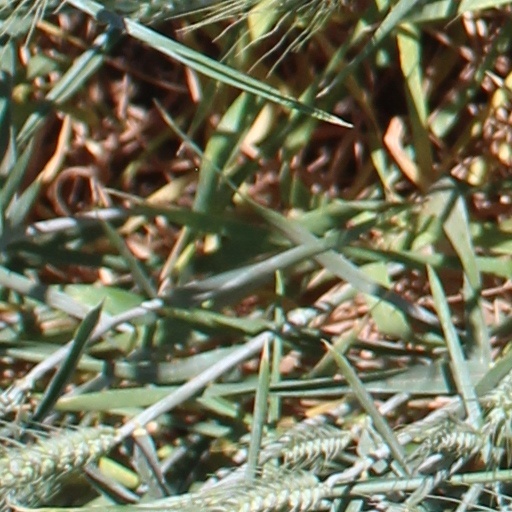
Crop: wheat